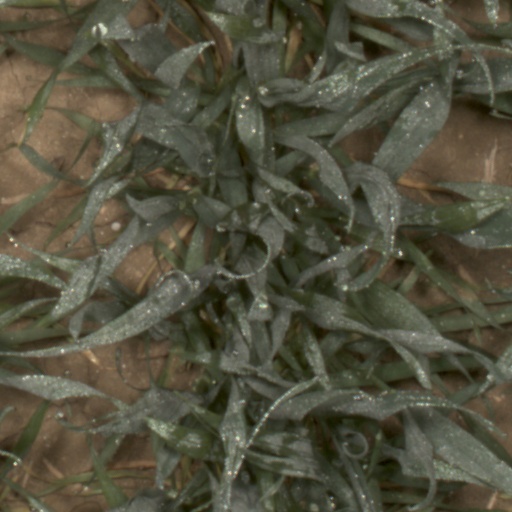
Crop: wheat